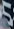
Number: 5